Valle Antrona

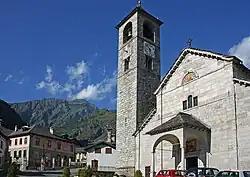
Church of San Lorenzo in Antronapiana.

Water in the Antrona Valley is a significant resource; streams and lakes abound. The Ovesca river, from its headwaters at Lake Antrona, runs the entire course of the valley. Lake Antrona was formed naturally following a landslide in 1642; its main tributary is the Troncone from the Pizzo d'Antigine. Shortly before flowing into Lake Antrona, the waters of the Troncone are dammed, creating the artificial and used for hydroelectric power. Another artificial lake is , located at 2,262 m above sea level. It is famous for its Alpine Ibex, who ascend the nearly vertical wall of the dam to lick salts (saltpeter).